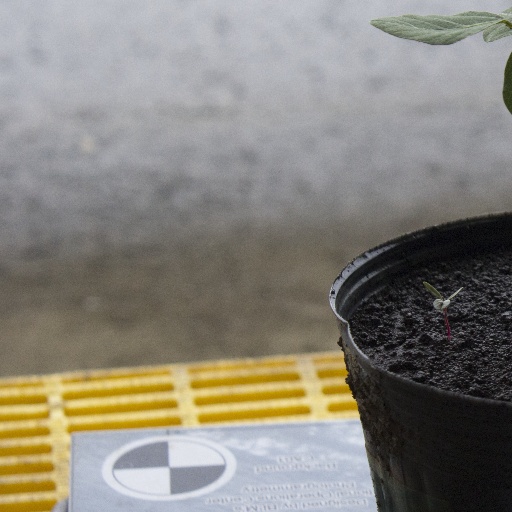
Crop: soybean